Coppename Bridge

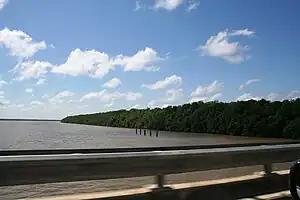
The Coppename Bridge on the mouth of the Coppename River

The Coppename Bridge (Dutch: "Coppenamebrug") is a bridge over the Coppename River in Suriname, part of the East-West Link.